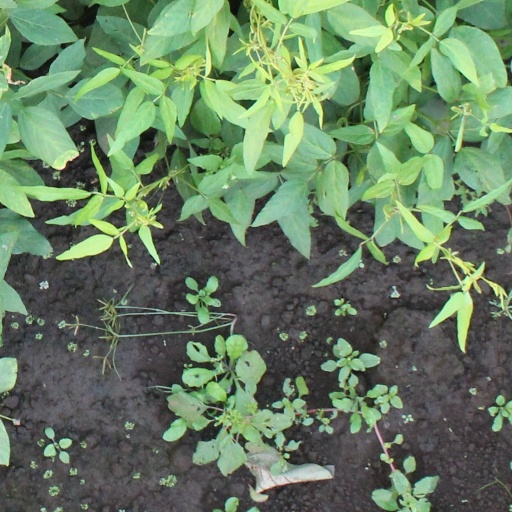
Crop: soybean